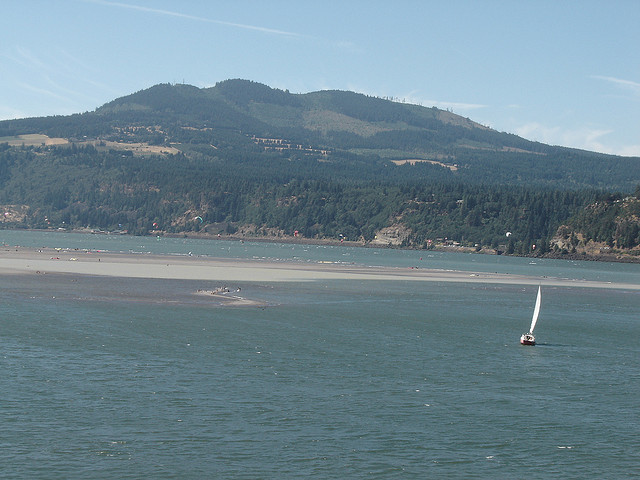
A sail boat sailing across a lake beneath a tall mountain.

A sail boat in a large expanse of water